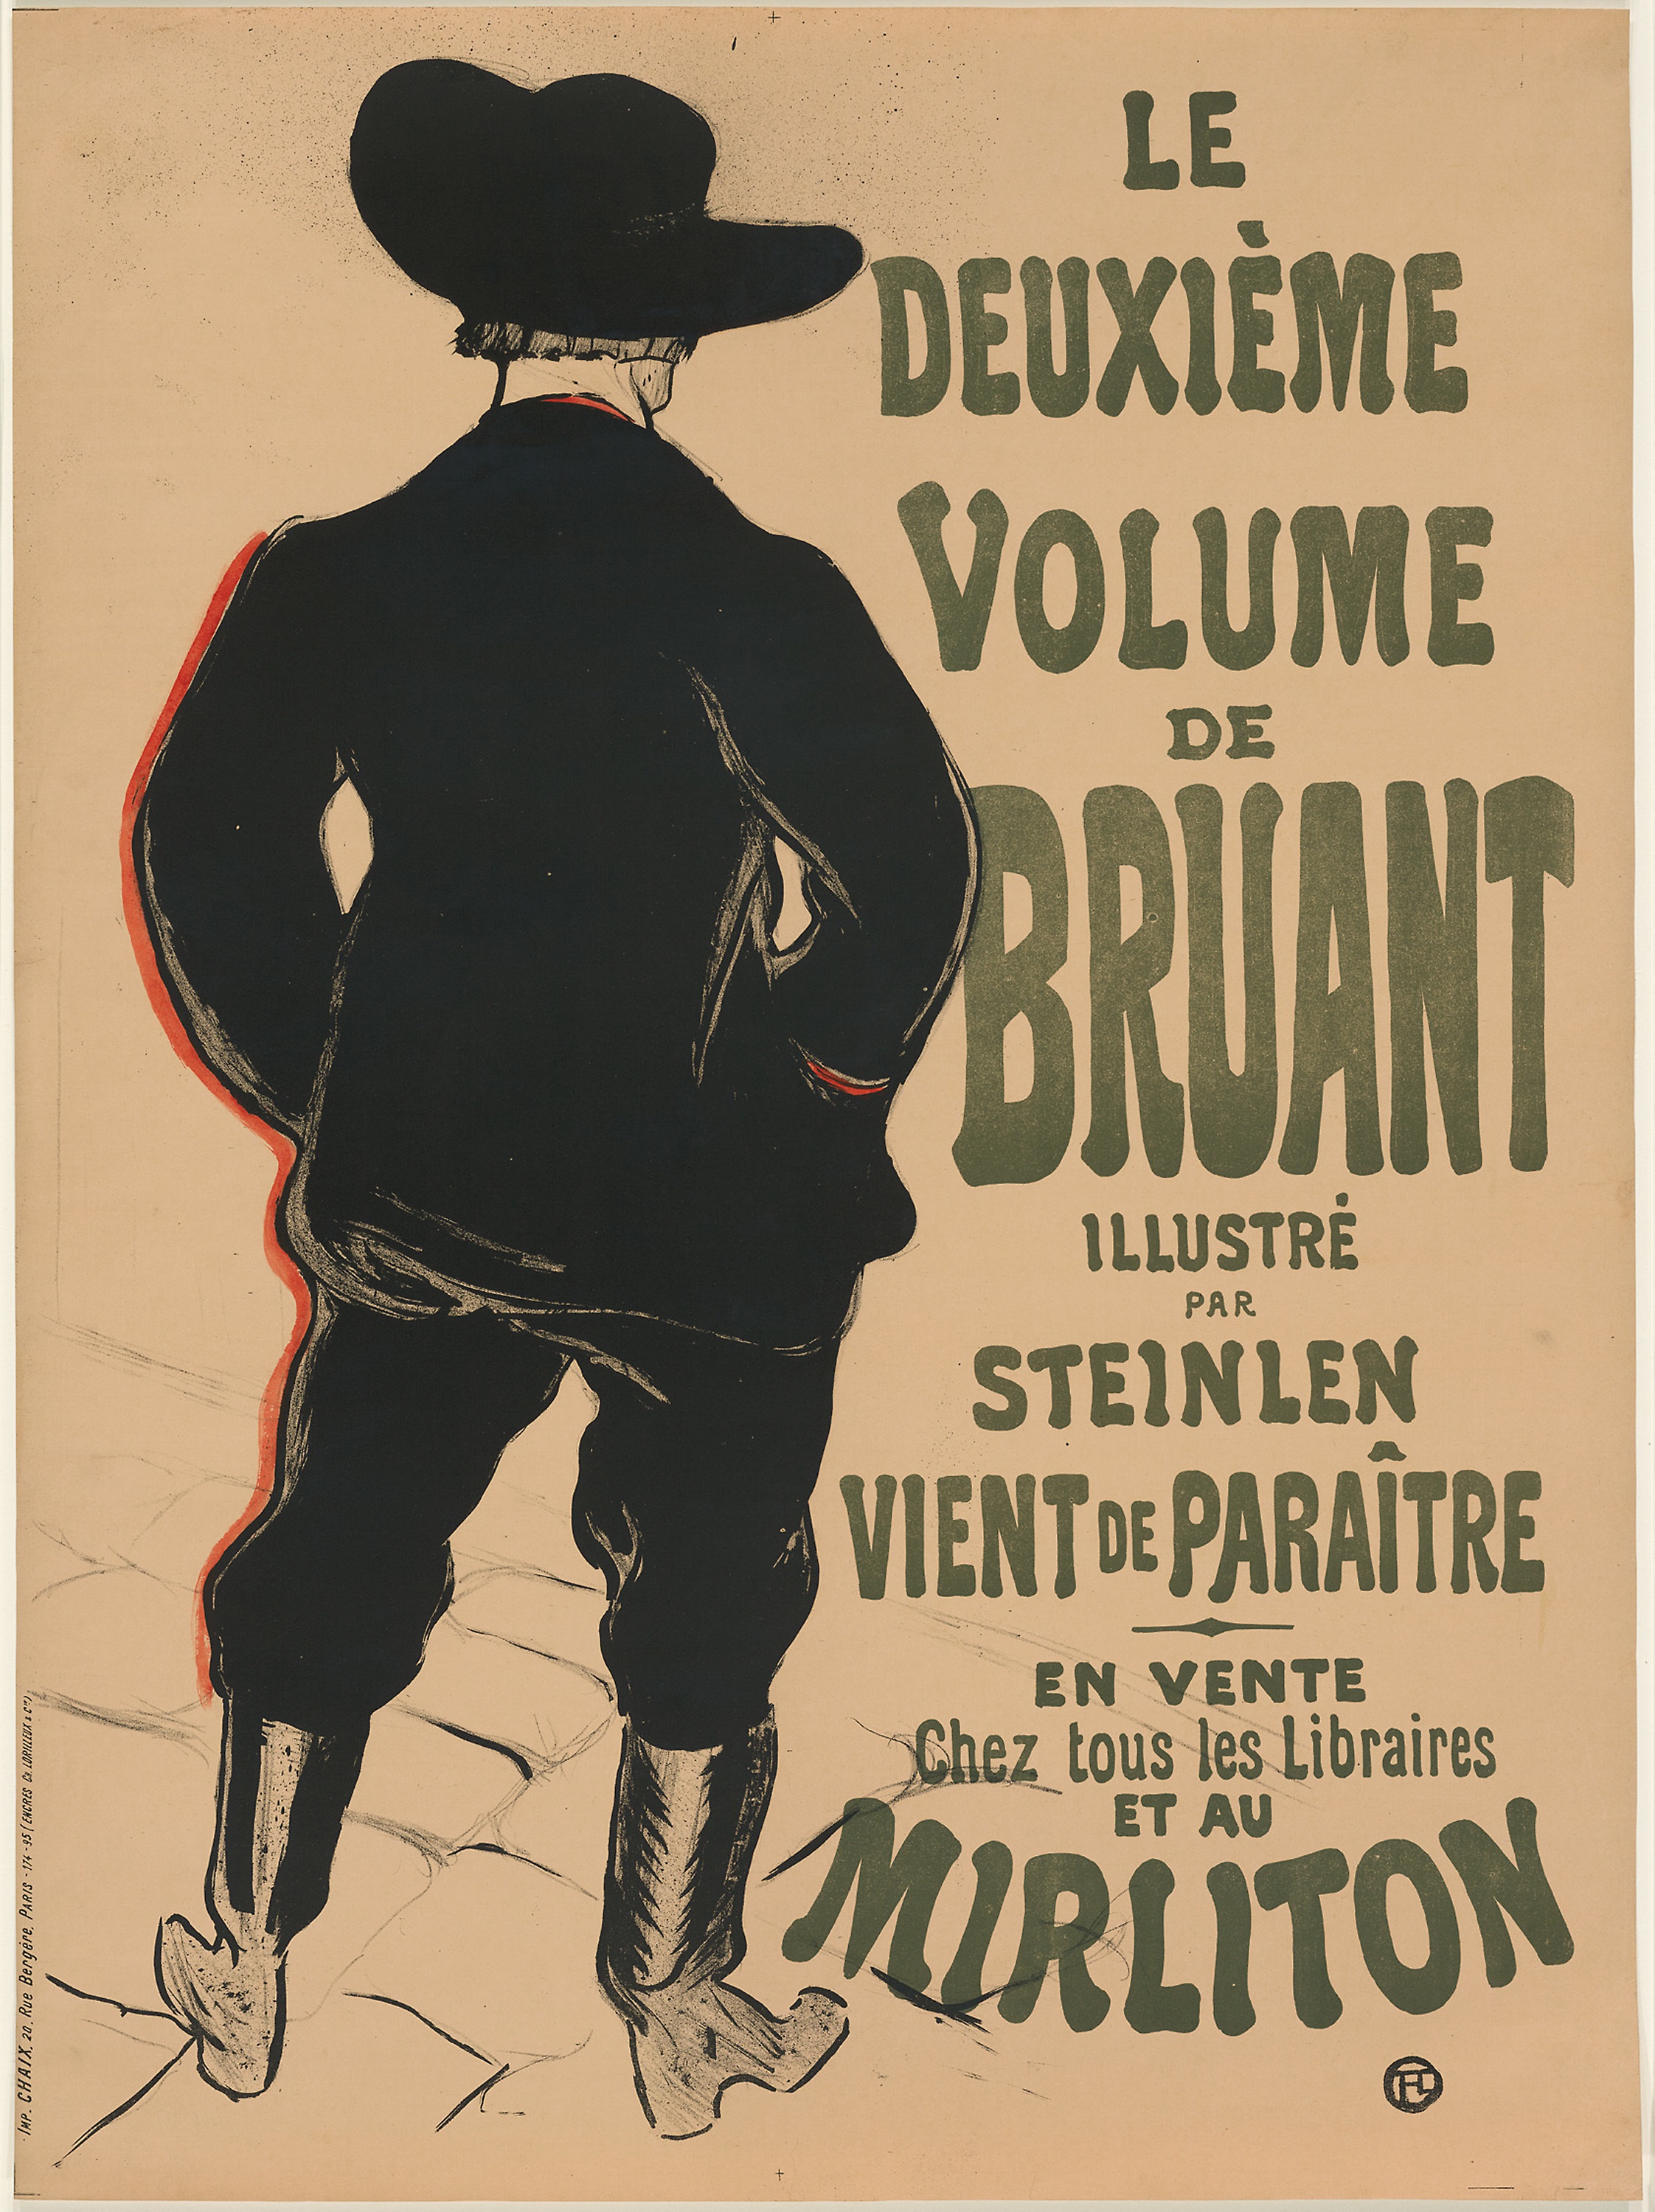
poster, human behavior, advertising, font, cowboy, illustration